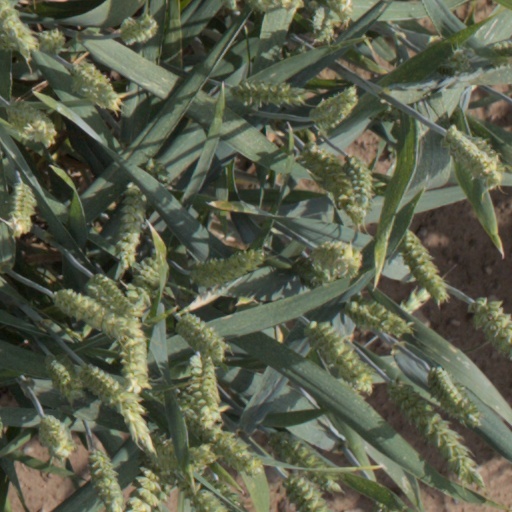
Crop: wheat